Nuremberg–Ingolstadt high-speed railway

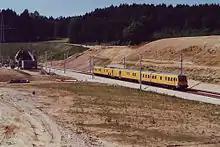
One of the first measurement runs to check the rails with ultrasound

The slab track was installed between April 2004 and April 2005; installation of rail track was completed in May and overhead line and signalling technology in November 2005. The first low-speed test and measurement runs were carried out between the end of May and October. The RAILab track geometry car was used, among other things, to check the track position, examine rails for material defects using ultrasound and measure the tunnel walls. On 13 September 2005, an ICE (ICE TD) ran over the line at low speed for the first time.